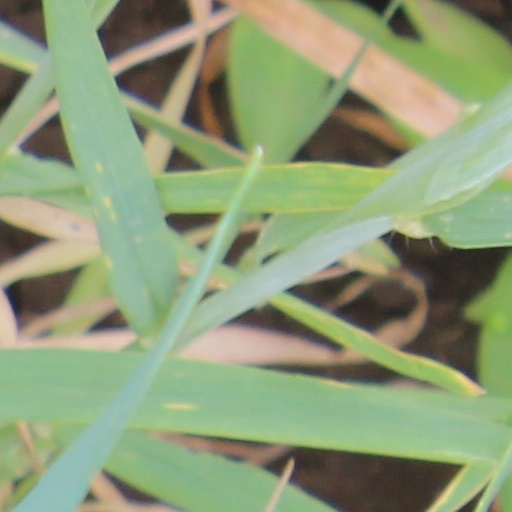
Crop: wheat